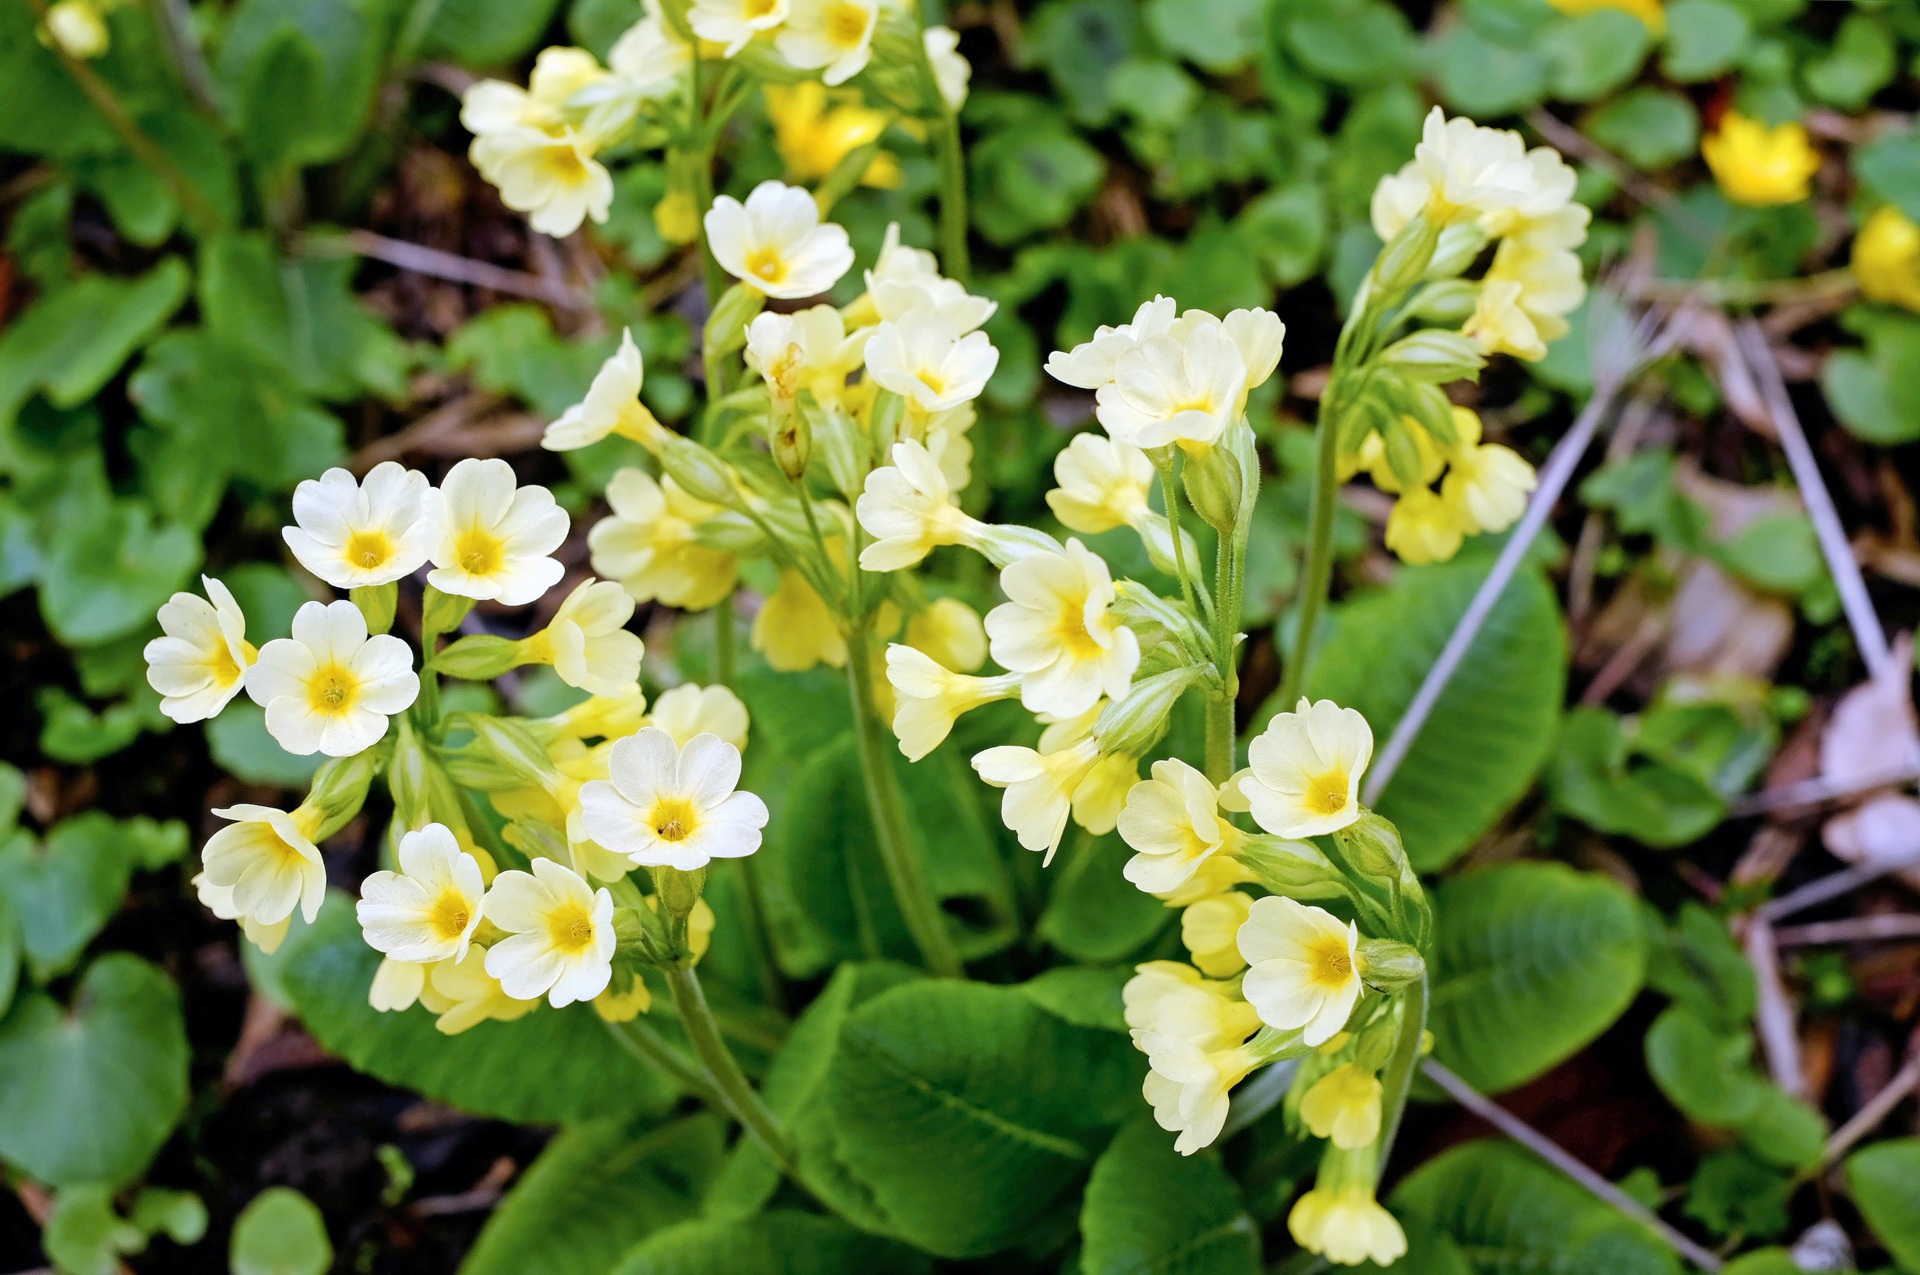
blossom, plant, flower, bloom, herb, produce, botany, flora, wildflower, flowers, shrub, cowslip, bright yellow, jasmine, flowering plant, forest primrose, land plant